Carly Simon

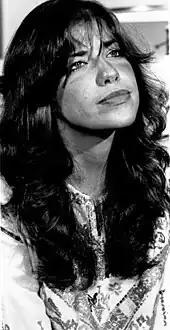
Simon in a 1971 photo promoting an appearance on PBS's "Great American Dream Machine"

Simon's career began with a music group with her sister Lucy Simon as the Simon Sisters, with Lucy singing soprano and Carly contralto. Signed to Kapp Records, they made their television debut performing on "Hootenanny" on April 27, 1963. They released two albums for the label, the first being "Meet the Simon Sisters" (1964). The album produced a minor hit for the duo with the single "Winkin', Blinkin' and Nod", a children's poem by Eugene Field that Lucy had put to music. Their second album, "Cuddlebug" (1966), soon followed. These albums were made available on CD in 2006 as "", a remastered limited edition single-disc compilation. The duo made one more album together, 1969's "The Simon Sisters Sing the Lobster Quadrille and Other Songs for Children" (which was released on CD in 2008 under the title "Carly & Lucy Simon Sing Songs for Children").